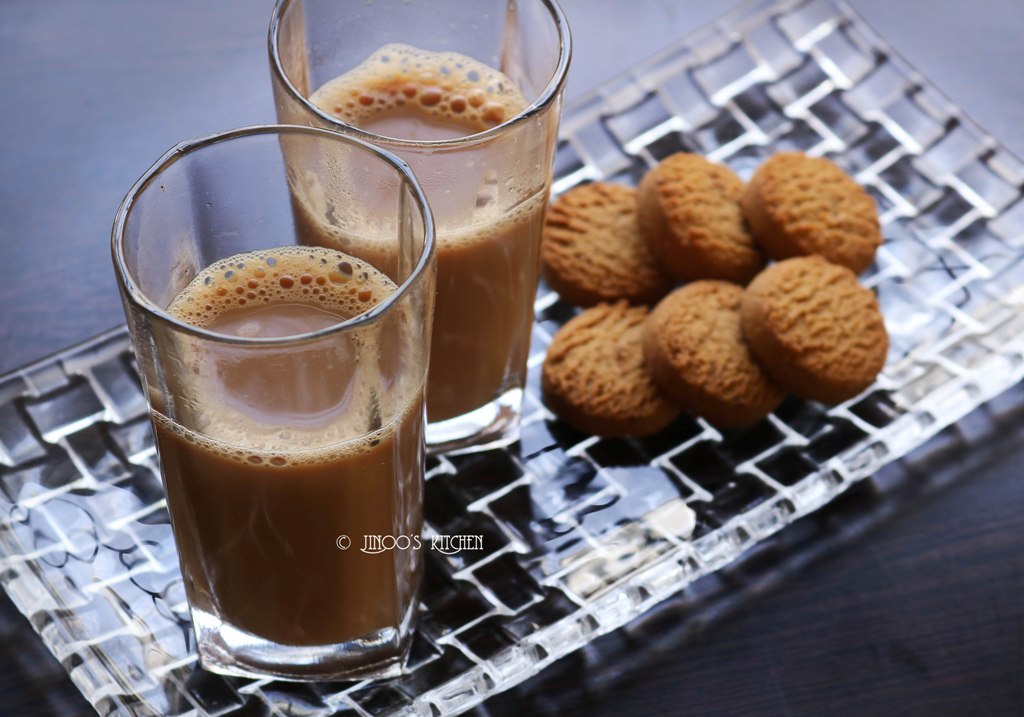
Dish: chai